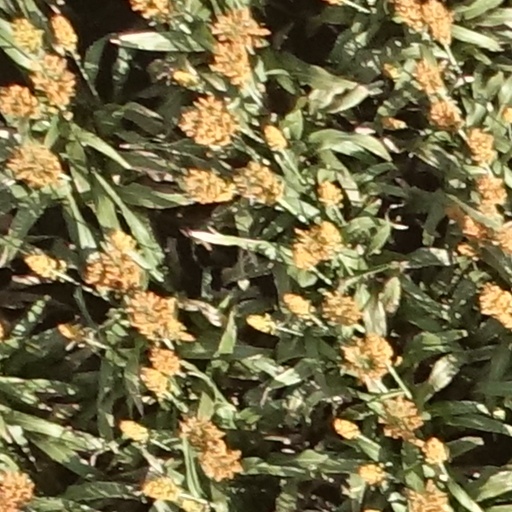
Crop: sorghum